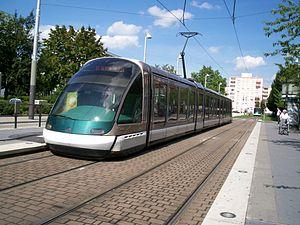
Tramway de Strasbourg
La ligne A du réseau de transports en commun de l'Eurométropole de Strasbourg est une ligne de tramway. Exploitée par la Compagnie des transports strasbourgeois, il s'agit de la première ligne du nouveau tramway de l'agglomération.